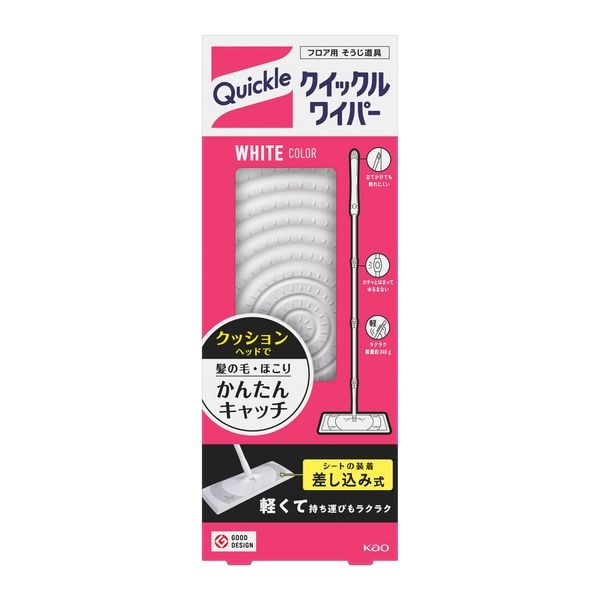
Kao Quickle  powerful catch Wiper
花王超清平板拖把杆 需搭配配套拖把纸巾（单独有售）
Brand: 椿 CHUN
Category: Home & Garden > Household Supplies > Household Cleaning Supplies > Broom & Mop Handles